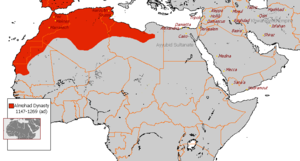
Le Maghreb est une région située en Afrique du Nord, partie occidentale du monde arabe correspondant à l'espace culturel arabo-berbère, comprise entre la mer Méditerranée, la bande sahélienne et l'Égypte.